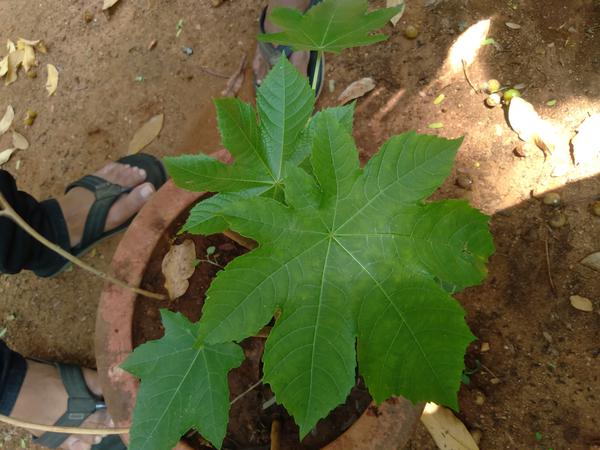
Plant: Castor